Belle Tout Lighthouse

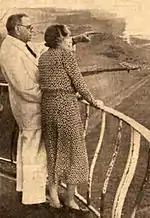
Sir James and Lady Purves-Stewart at Belle Tout in 1938

The cliffs near Beachy Head saw numerous shipwrecks in the 17th and early 18th centuries and a petition to erect a lighthouse started around 1691.